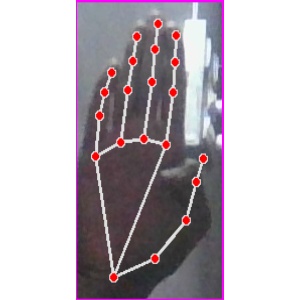
अक्षर: झ